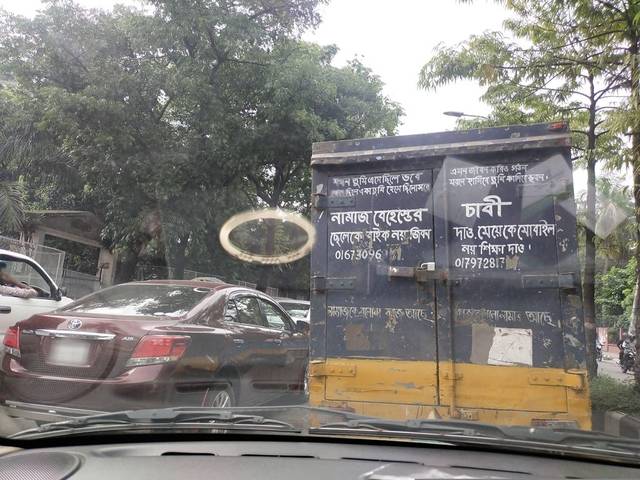
Region: Bangladesh
Coordinates: 23.741, 90.406